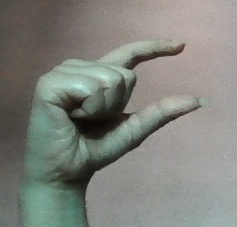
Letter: dal